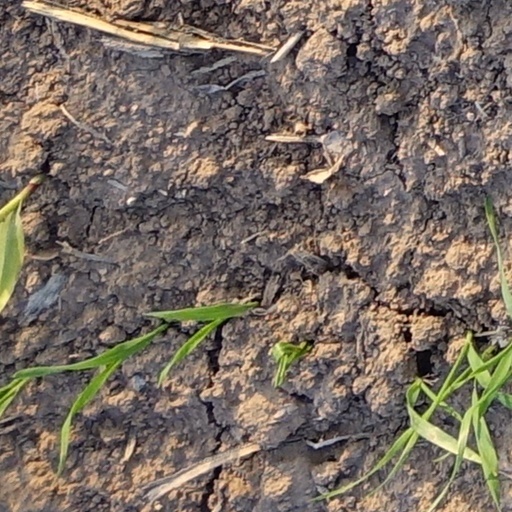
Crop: wheat